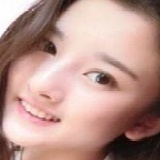
diễn viên Tống Tổ Nhi